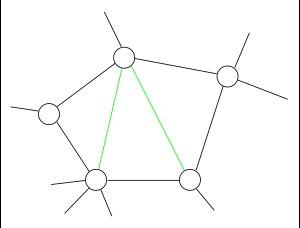
En théorie des graphes, on dit qu'un graphe est cordal si chacun de ses cycles de quatre sommets ou plus possède une corde, c'est-à-dire une arête reliant deux sommets non adjacents du cycle. Une définition équivalente est que tout cycle sans corde possède au plus trois sommets. Les graphes cordaux, aussi appelés graphes triangulés, sont un sous-ensemble des graphes parfaits.